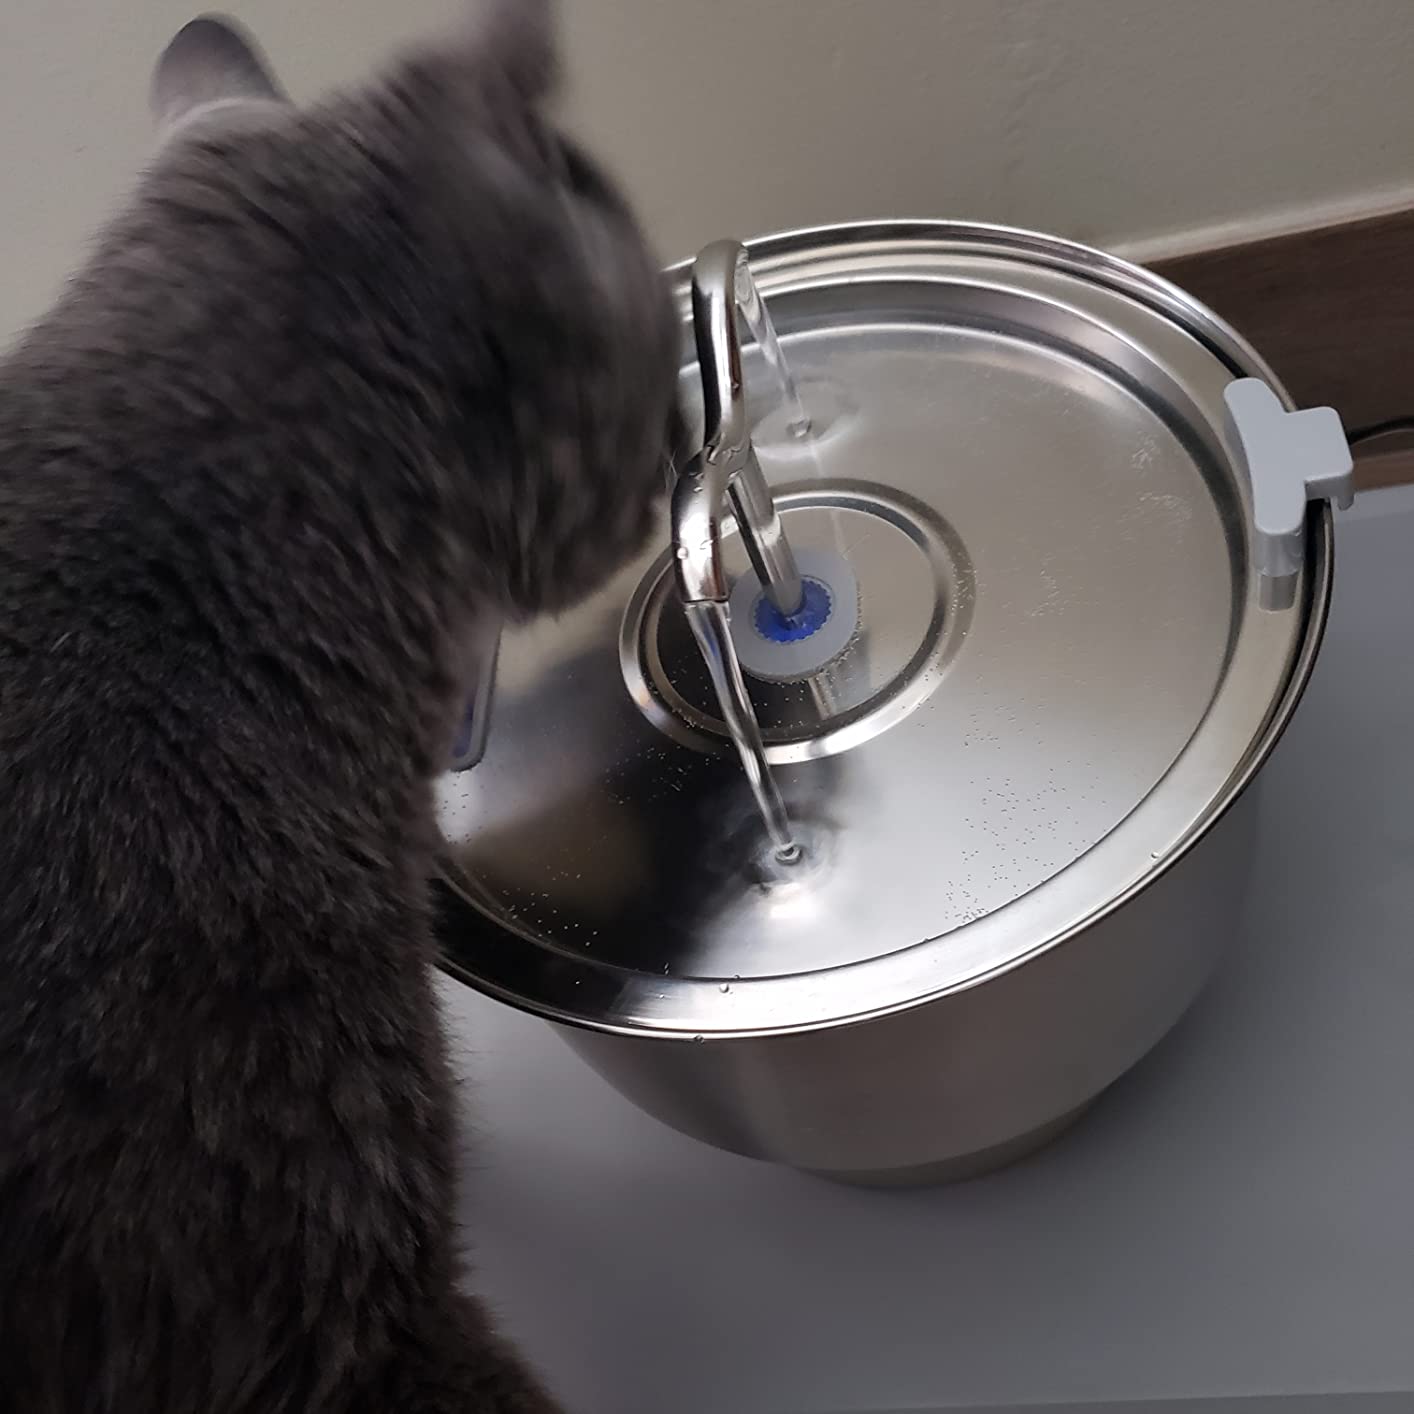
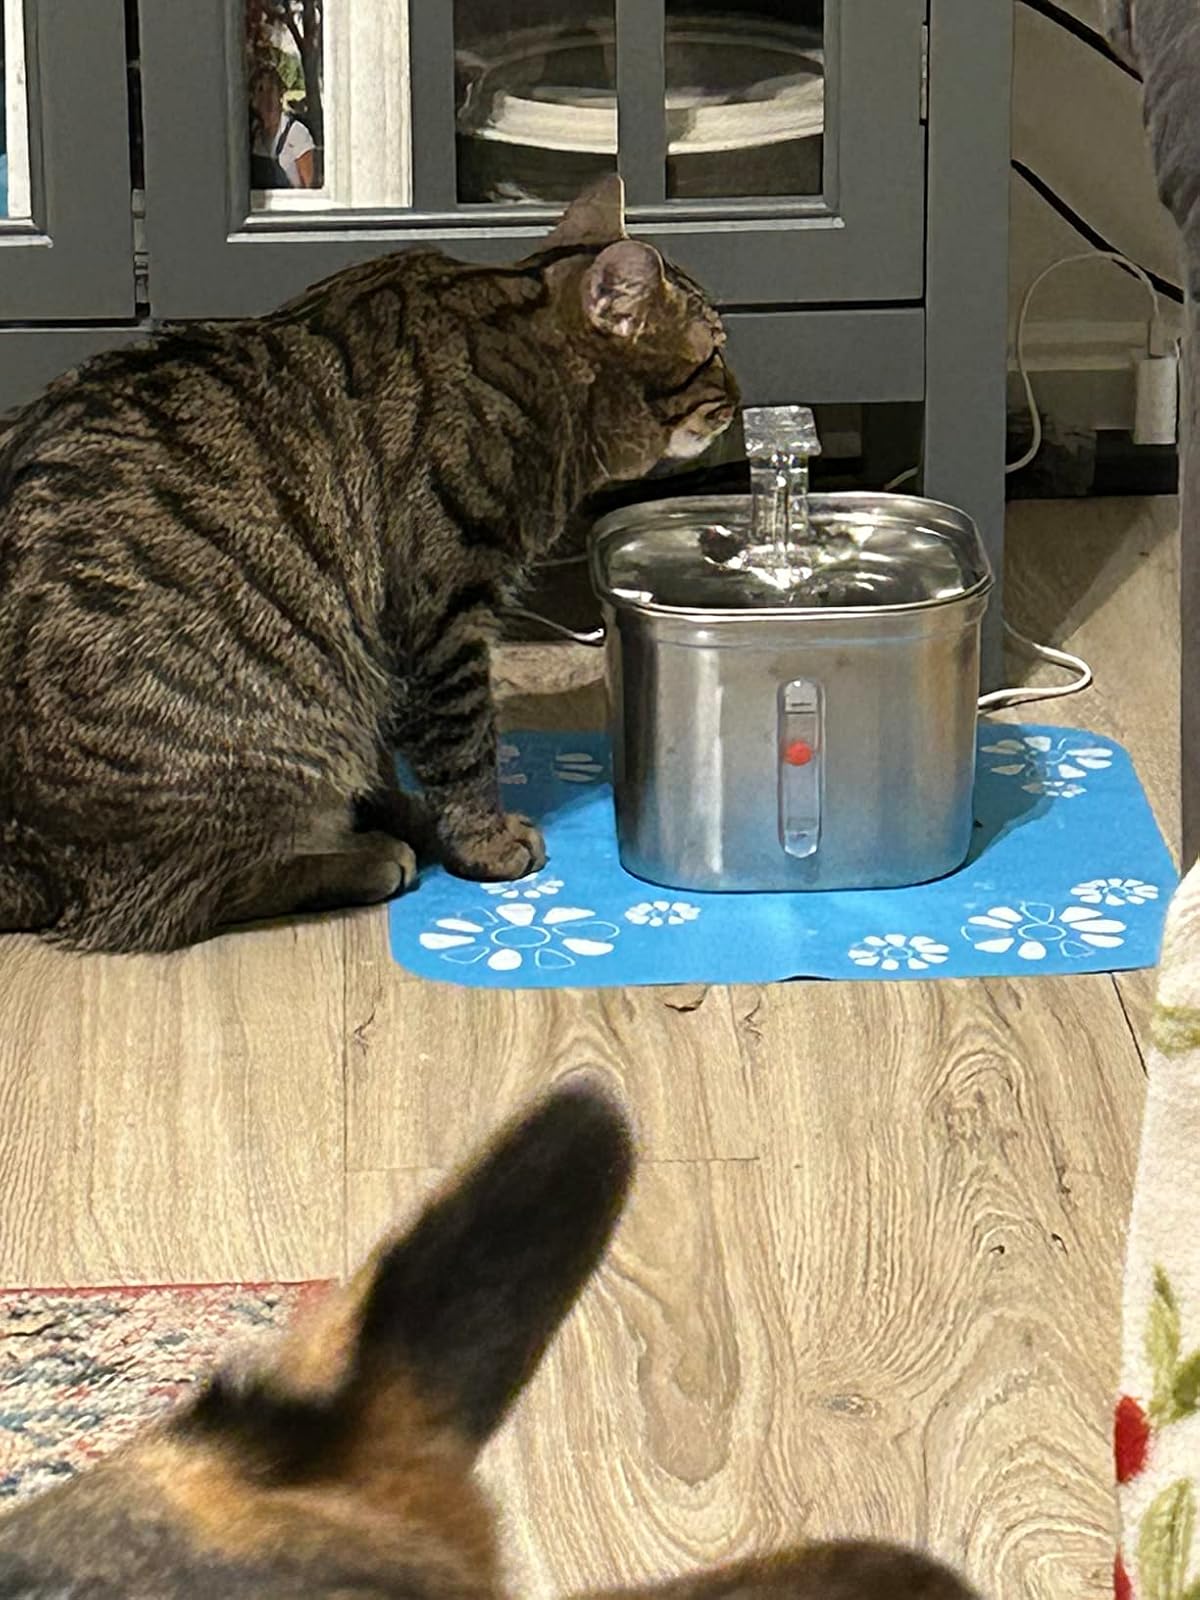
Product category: items_bowl
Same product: no